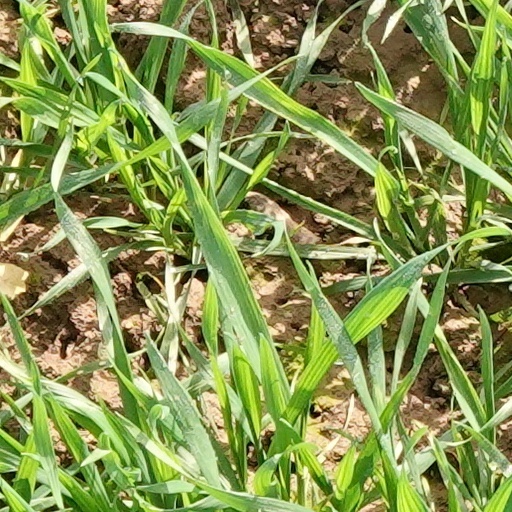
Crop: wheat